Fritz Essenfelder

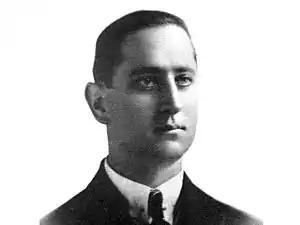

Frederico Fernando Essenfelder (23 June 1891 – 27 February 1952), also known as Fritz Essenfelder, was an Argentine football player who settled in Brazil. He was one of the founders of Coritiba Foot Ball Club in 1909. He played for the team from 1909 to 1917.